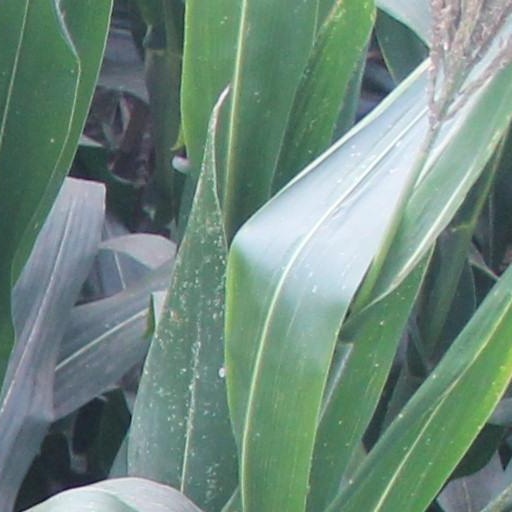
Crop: maize; corn